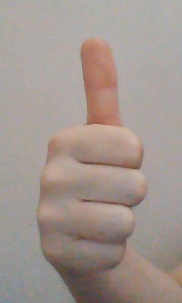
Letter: aleff